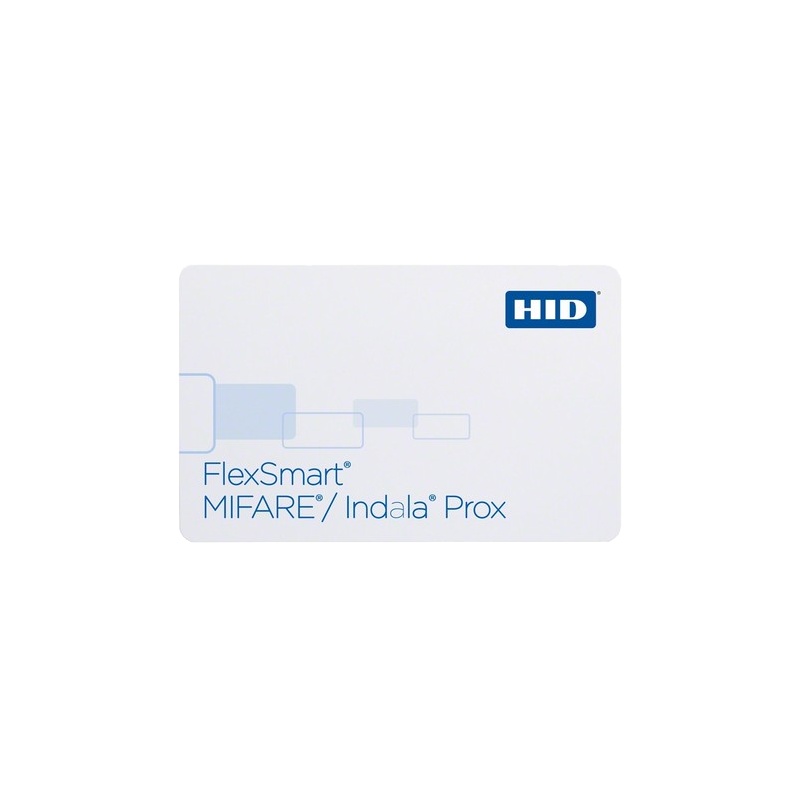
INDALA® FlexSmart™ 1K Card [FPMXI-NSSCNBA-0000]
Brand: INDALA®
Tarjeta INDALA® FlexSmart™ 1K INDALA® FlexSmart™ 1K Card Tarjeta ISO CR-80 de proximidad 13,56 MHz MIFARE® 1K y 125 KHz sin chip de contacto. Programación Nitro. Blanca en anverso y reverso. Marcado estándar (esquina inferior derecha). Sin slot de inserción. Fabricada en PVC. Con banda magnética. Pedido mínimo: 100 unidades (paquetes de 50). Contactless ISO CR-80 MIFARE™ 1K 13,56 MHz and 125 KHz Card, without contact chip. Nitro programming. White on front and back side. Standard card marking (lower rignt corner). Without insertion slot. Made of PVC. Without magnetic stripe. MOQ: 100 units (Pack of 50 units).
Category: Hardware > Locks & Keys > Key Card Entry Systems > Contactless Cards